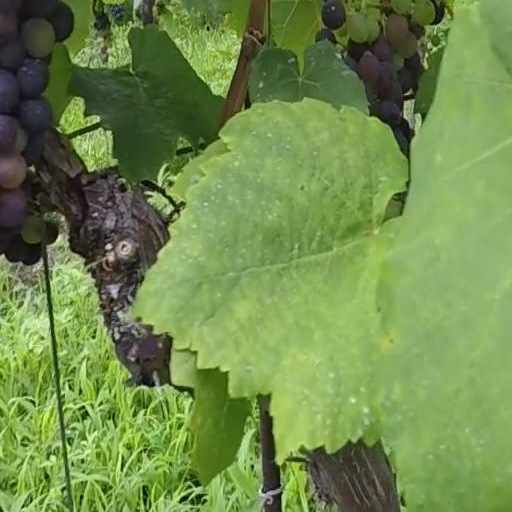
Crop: grape